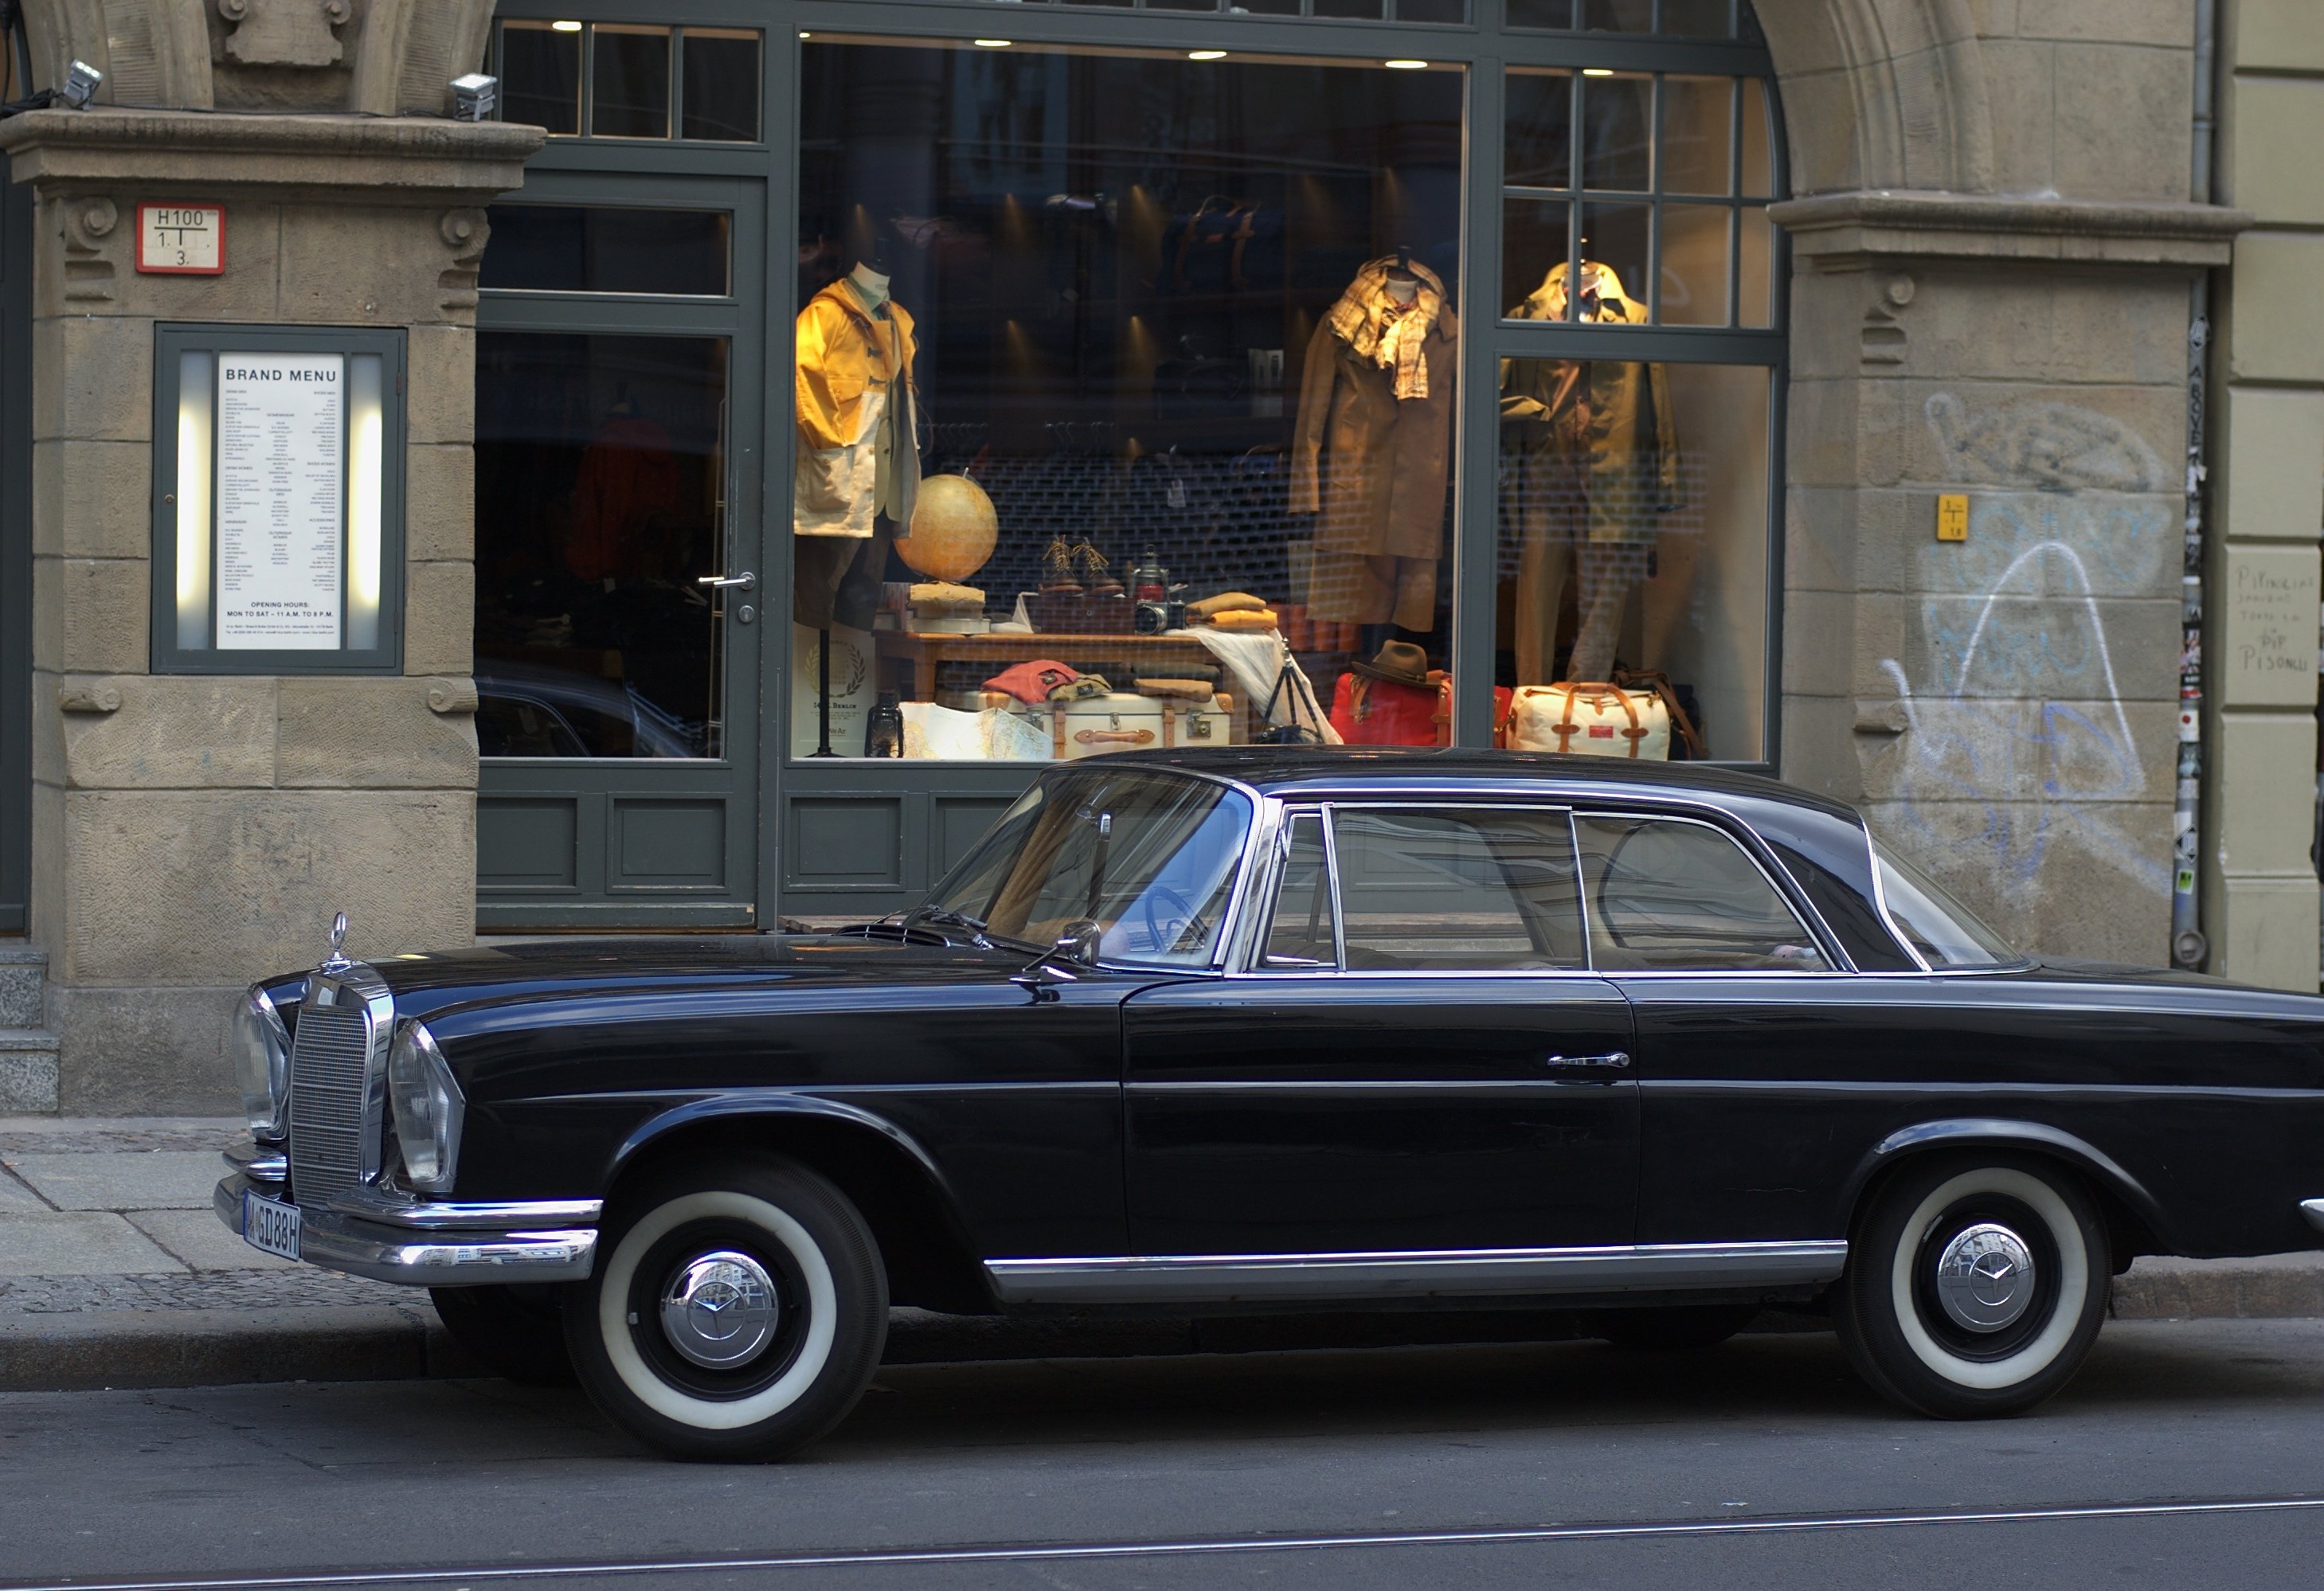
car, vehicle, classic car, motor vehicle, vintage car, 2012, f14, sedan, rawtherapee, germany, deutschland, berlin, pentax, convertible, mercedes benz, lenstagged, steffenzahn, k100d, justpentax, berlinmitte, iamflickr, cosina, voigtlander, 58mm, nokton, 58mmf14, 58mm14, nokton58mmf14slii, 58mmf14nokton, cosinavoigtl nder, voigtl ndernokton58mmf14, antique car, land vehicle, automobile make, automotive exterior, compact car, luxury vehicle, mercedes benz w111